20th Bomb Squadron

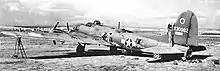
Boeing B-17F-85-BO Fortress 42-30082 from the 20th Bomb Squadron undergoes maintenance in the open at Ain M'lila Airfield, Algeria in the late summer of 1943.

Six planes of the squadron took part in a good will flight from Langley to Buenos Aires, Argentina, taking off from Langley on 15 February 1938 and returning on 27 February. They covered a total of 12,000 miles without serious incident. In May 1938, planes of the squadron took part in a demonstration in which they "intercepted" the Italian ocean liner while it was still 700 miles out in the Atlantic Ocean. This demonstration of the Y1B-17's range and navigational capabilities, but also showed how useful the plane could be in attacking an enemy invasion force before it came close enough to American shores to do any damage. The Navy was not amused by this particular demonstration, and was furious about what it perceived to be Army intrusion into the Navy's mission. Shortly thereafter, the War Department restricted the activities of the Army Air Corps to a 100-mile range of the US shoreline. The Y1B-17s flew for three years without a serious accident, and were transferred to the 19th Bombardment Group at March Field in October 1940. The squadron received new production Boeing B-17D Fortresses to replace them.